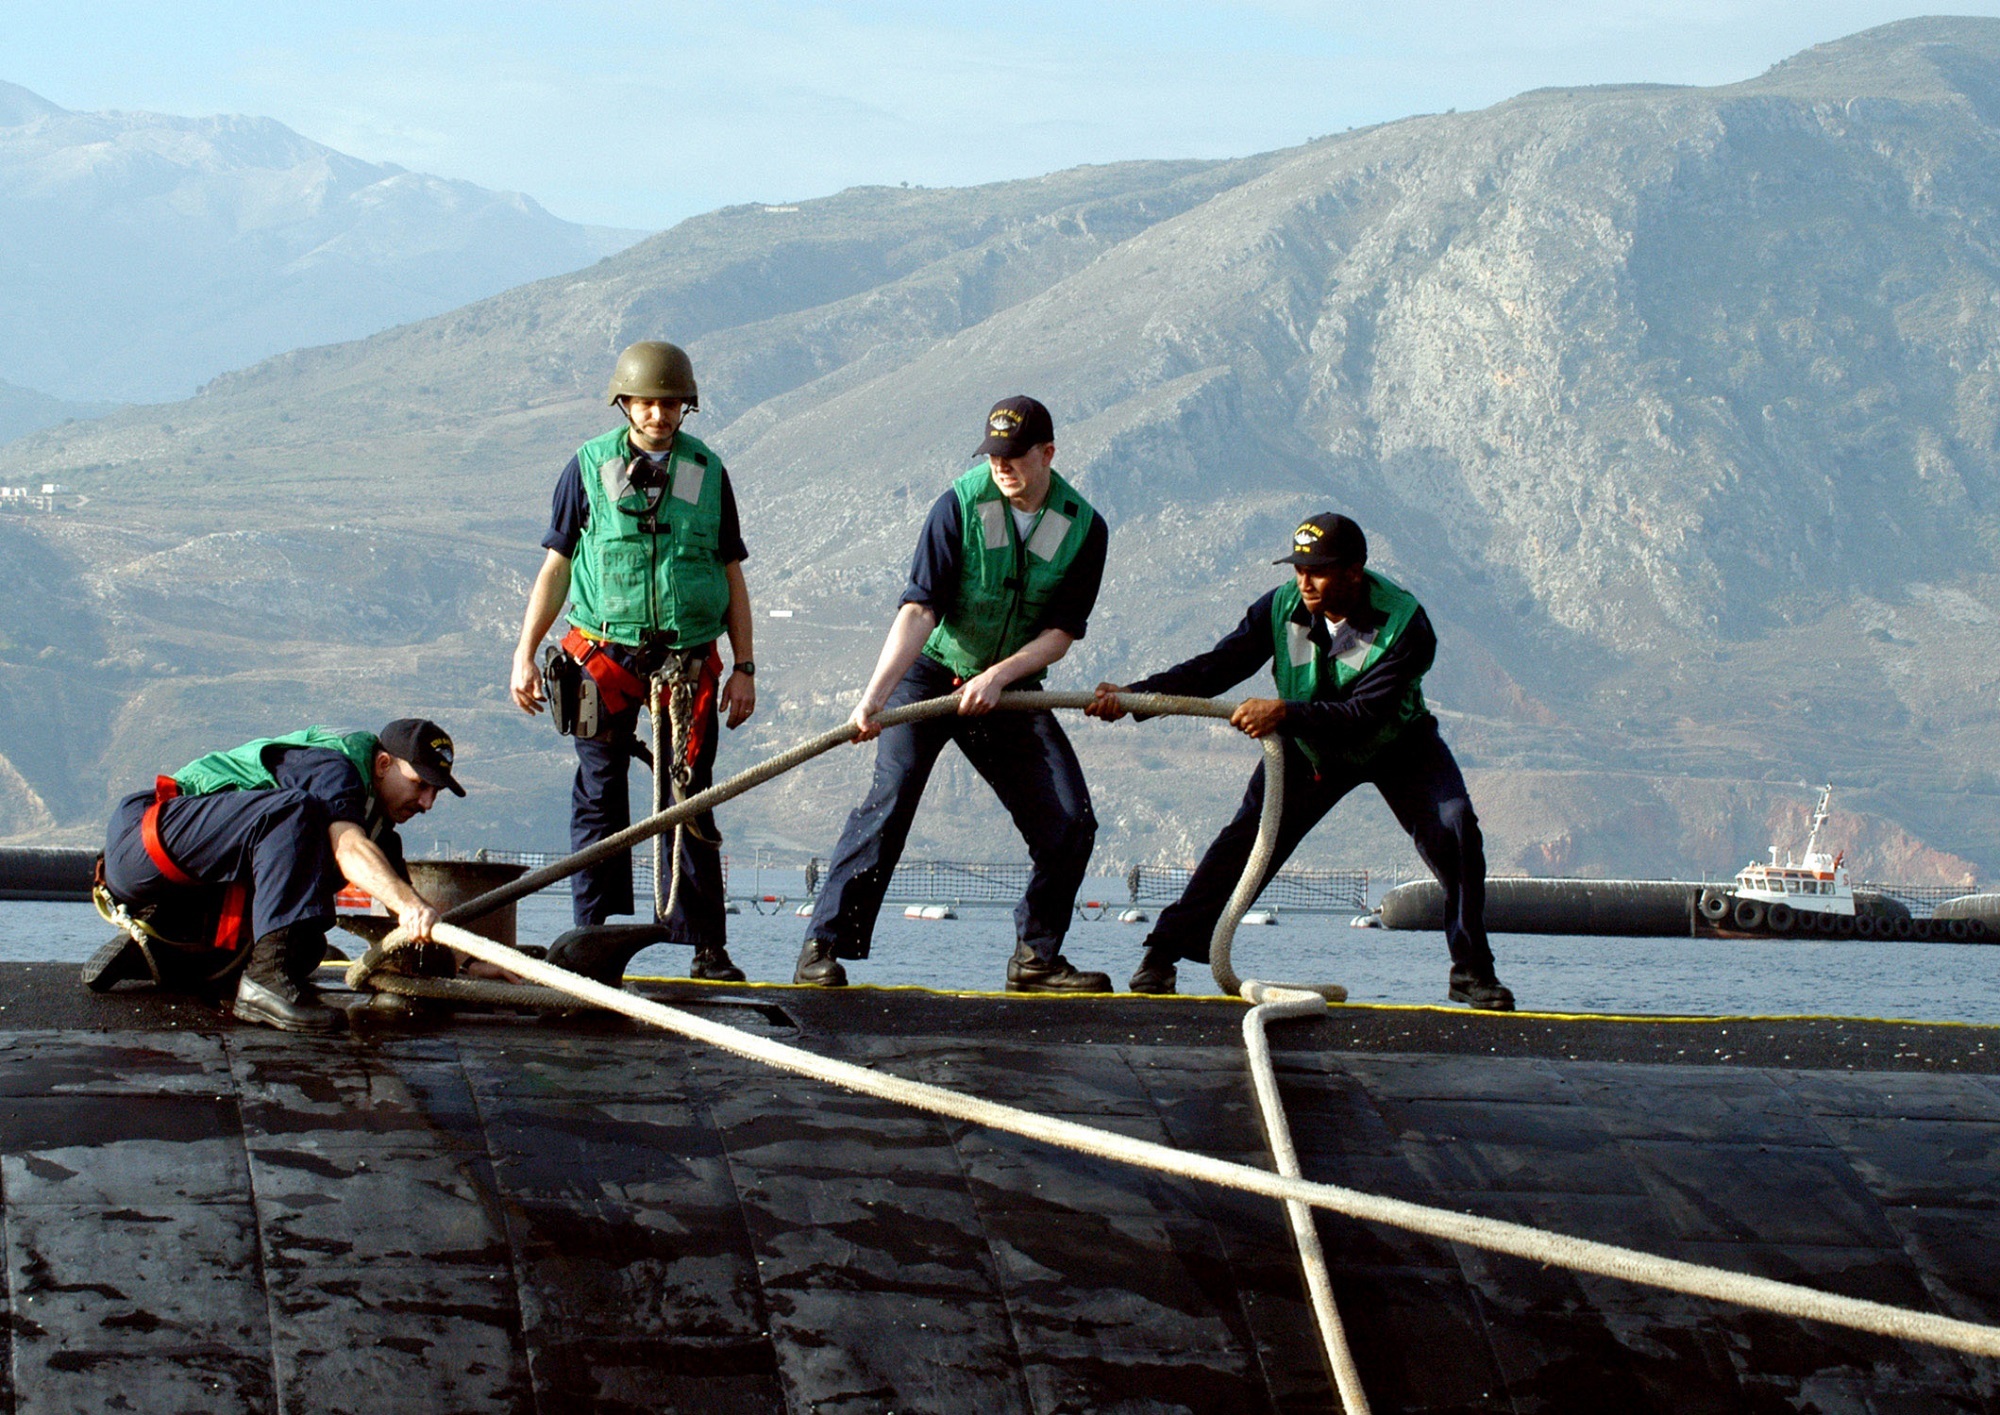
walking, dock, pier, ship, military, paddle, vehicle, rigging, harbor, extreme sport, mountaineering, nautical, boating, maritime, navy, secure, sailors, mooring lines